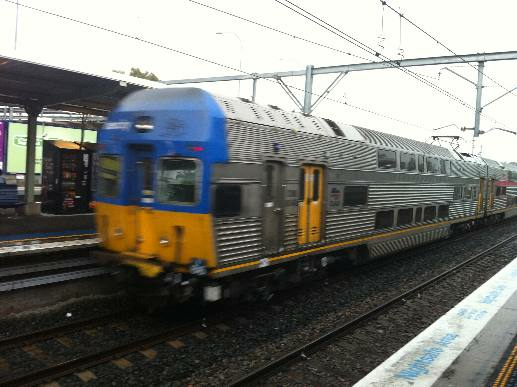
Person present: No